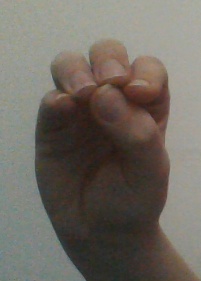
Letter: ha